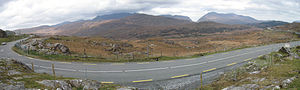
County Kerry / Geografi
Passet Molls Gap og hovedvej N71 fra Kenmare til Killarney
KillarneyCounty Kerry er et county i den sydvestlige del af Republikken Irland, hvor det ligger i provinsen Munster. County Kerry omfatter et areal på 4.746 km² med en samlet befolkning på 139.616. Det administrative county-center ligger i byen Tralee. Navnet Kerry kommer fra Ciar. Ciar var en søn af Fergus, Konge af Ulster. Myterne fortæller at Ciars efterkommere bosatte sig i dette område af Munster. Grevskabet blev formelt oprettet som grevskab i 1606 da det gamle grevskab Desmond blev delt i grevskaberne Cork og Kerry.